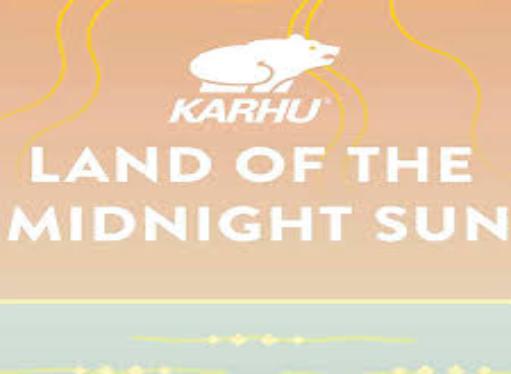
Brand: Karhu
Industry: Clothes